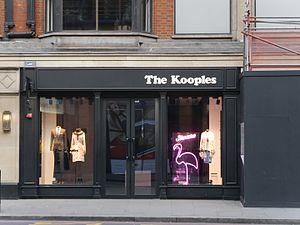
The Kooples est une enseigne de prêt-à-porter française créée en 2008. Ses fondateurs sont Alexandre, Laurent et Raphaël Elicha.